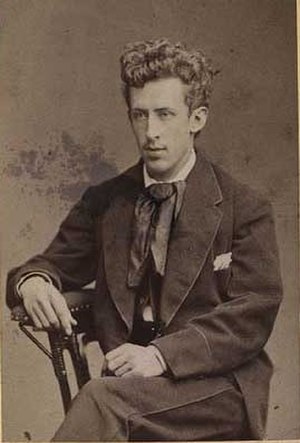
Hans Peter Lindeburg
Hans Peter Lindeburg